Custer National Forest

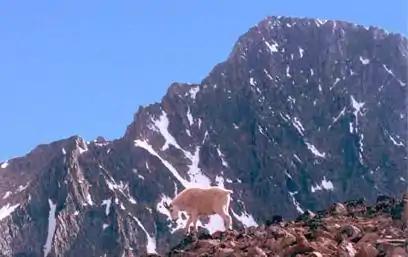
Male mountain goat crossing a rocky moraine in front of Granite Peak.

A relatively rare type of small falcon known as the merlin is found here in greater concentrations than anywhere else in the United States. Mammalian species of coyote, bighorn sheep, marmot, mule deer, wolf packs, grizzly bear, moose, bobcat, pronghorn, cougar, mountain goat, black bear, elk, and bison.